Houston Press

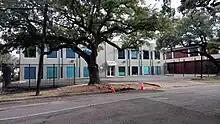
Former "Houston Press" headquarters in Midtown Houston

The Houston Press is an online newspaper published in Houston, Texas, United States. It is headquartered in the Midtown area. It was also a weekly print newspaper until November 2017.